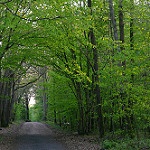
Scene: Outdoor